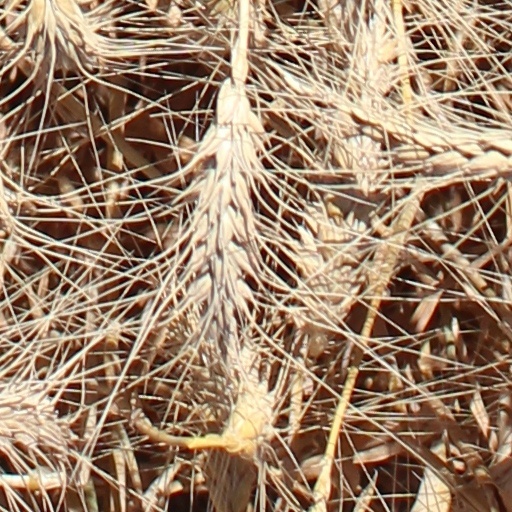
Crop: wheat